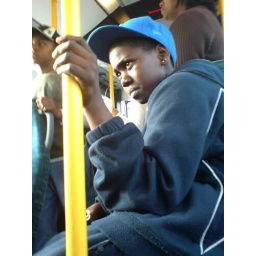
Young boy on bus in London